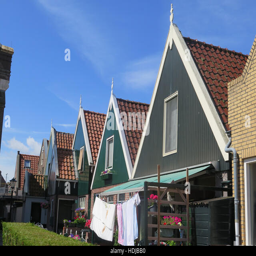
typical house of the fishing village